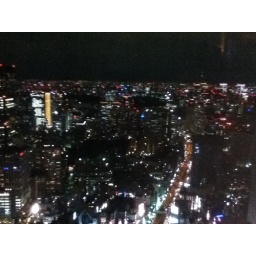
Tokyo sky tree in the distance